Joe Hill (activist)

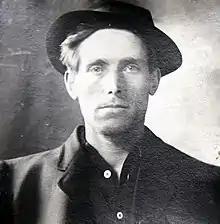
Joe Hill

Joe Hill (October 7, 1879 – November 19, 1915), born Joel Emmanuel Hägglund and also known as Joseph Hillström, was a Swedish-American labor activist, songwriter, and member of the Industrial Workers of the World (IWW, familiarly called the "Wobblies"). A native Swedish speaker, he learned English during the early 1900s, while working various jobs from New York to San Francisco. Hill, an immigrant worker frequently facing unemployment and underemployment, became a popular songwriter and cartoonist for the union. His songs include "The Preacher and the Slave" (in which he coined the phrase "pie in the sky"), "The Tramp", "There Is Power in a Union", "The Rebel Girl", and "Casey Jones—the Union Scab", which express the harsh and combative life of itinerant workers, and call for workers to organize their efforts to improve working conditions.